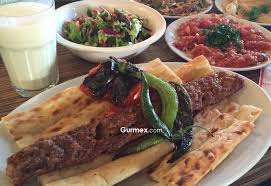
Yemek: kebap